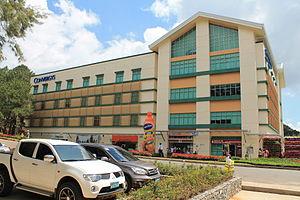
Convergys est une entreprise de services du numérique, spécialisé dans les centres d'appels, basée à Cincinnati dans l'Ohio.